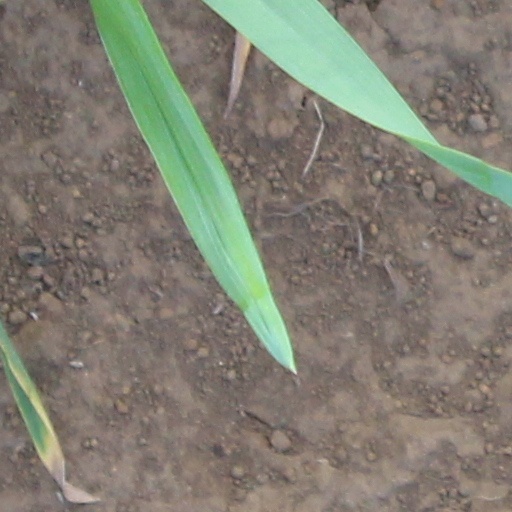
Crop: wheat